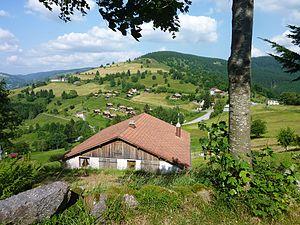
Col du Brabant - Ferme des pistes et chalets
L’habitat lorrain dont l’aire s’étend au-delà de la région lorraine se définit dans les grandes lignes par la prédominance du village-rue composé de maisons blocs plus ou moins jointives. L’organisation interne de la maison unifaîtière se fait par des travées souvent profondes perpendiculaires à la rue. La cuisine dans la travée habitation occupe une place centrale comme lieu de vie spontané et comme espace distributeur vers les autres pièces. La maison d’esprit lorrain offre généralement le mur gouttereau côté rue de sorte que les ouvertures permettent de lire la façade travée par travée.
Le col du Brabant est un col secondaire du massif des Vosges.